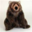
Label: bear